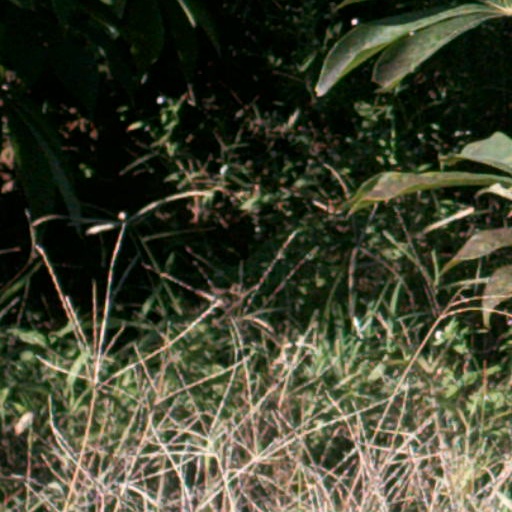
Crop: cassava